David J. Kim

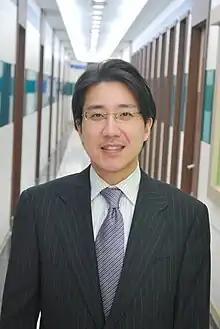
Kim in 2011

David Jhoon Kim (born March 6, 1979) is the former CEO and co-founder of C2 Education Centers which he founded in his college dorm room along with Jim Narangajavana. Currently, he is the publisher of Teen Ink. He previously served on the boards of the Atlanta Zoo, Maryland Consumer Protection Board, the Washington Youth Foundation, and commissioner on the Montgomery County Commission on Children and Youth from 2003 to 2005.